Brandenburg Concerto No. 5

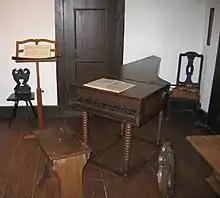
A single-manual harpsichord conserved in the Bach House in Eisenach

BWV 1050a (1050.1), the extant early version of the fifth "Brandenburg Concerto", survives in a manuscript copy, consisting of performance parts, which was produced between 1744 and 1759. In this version the concerto is in six parts ("a sei"):